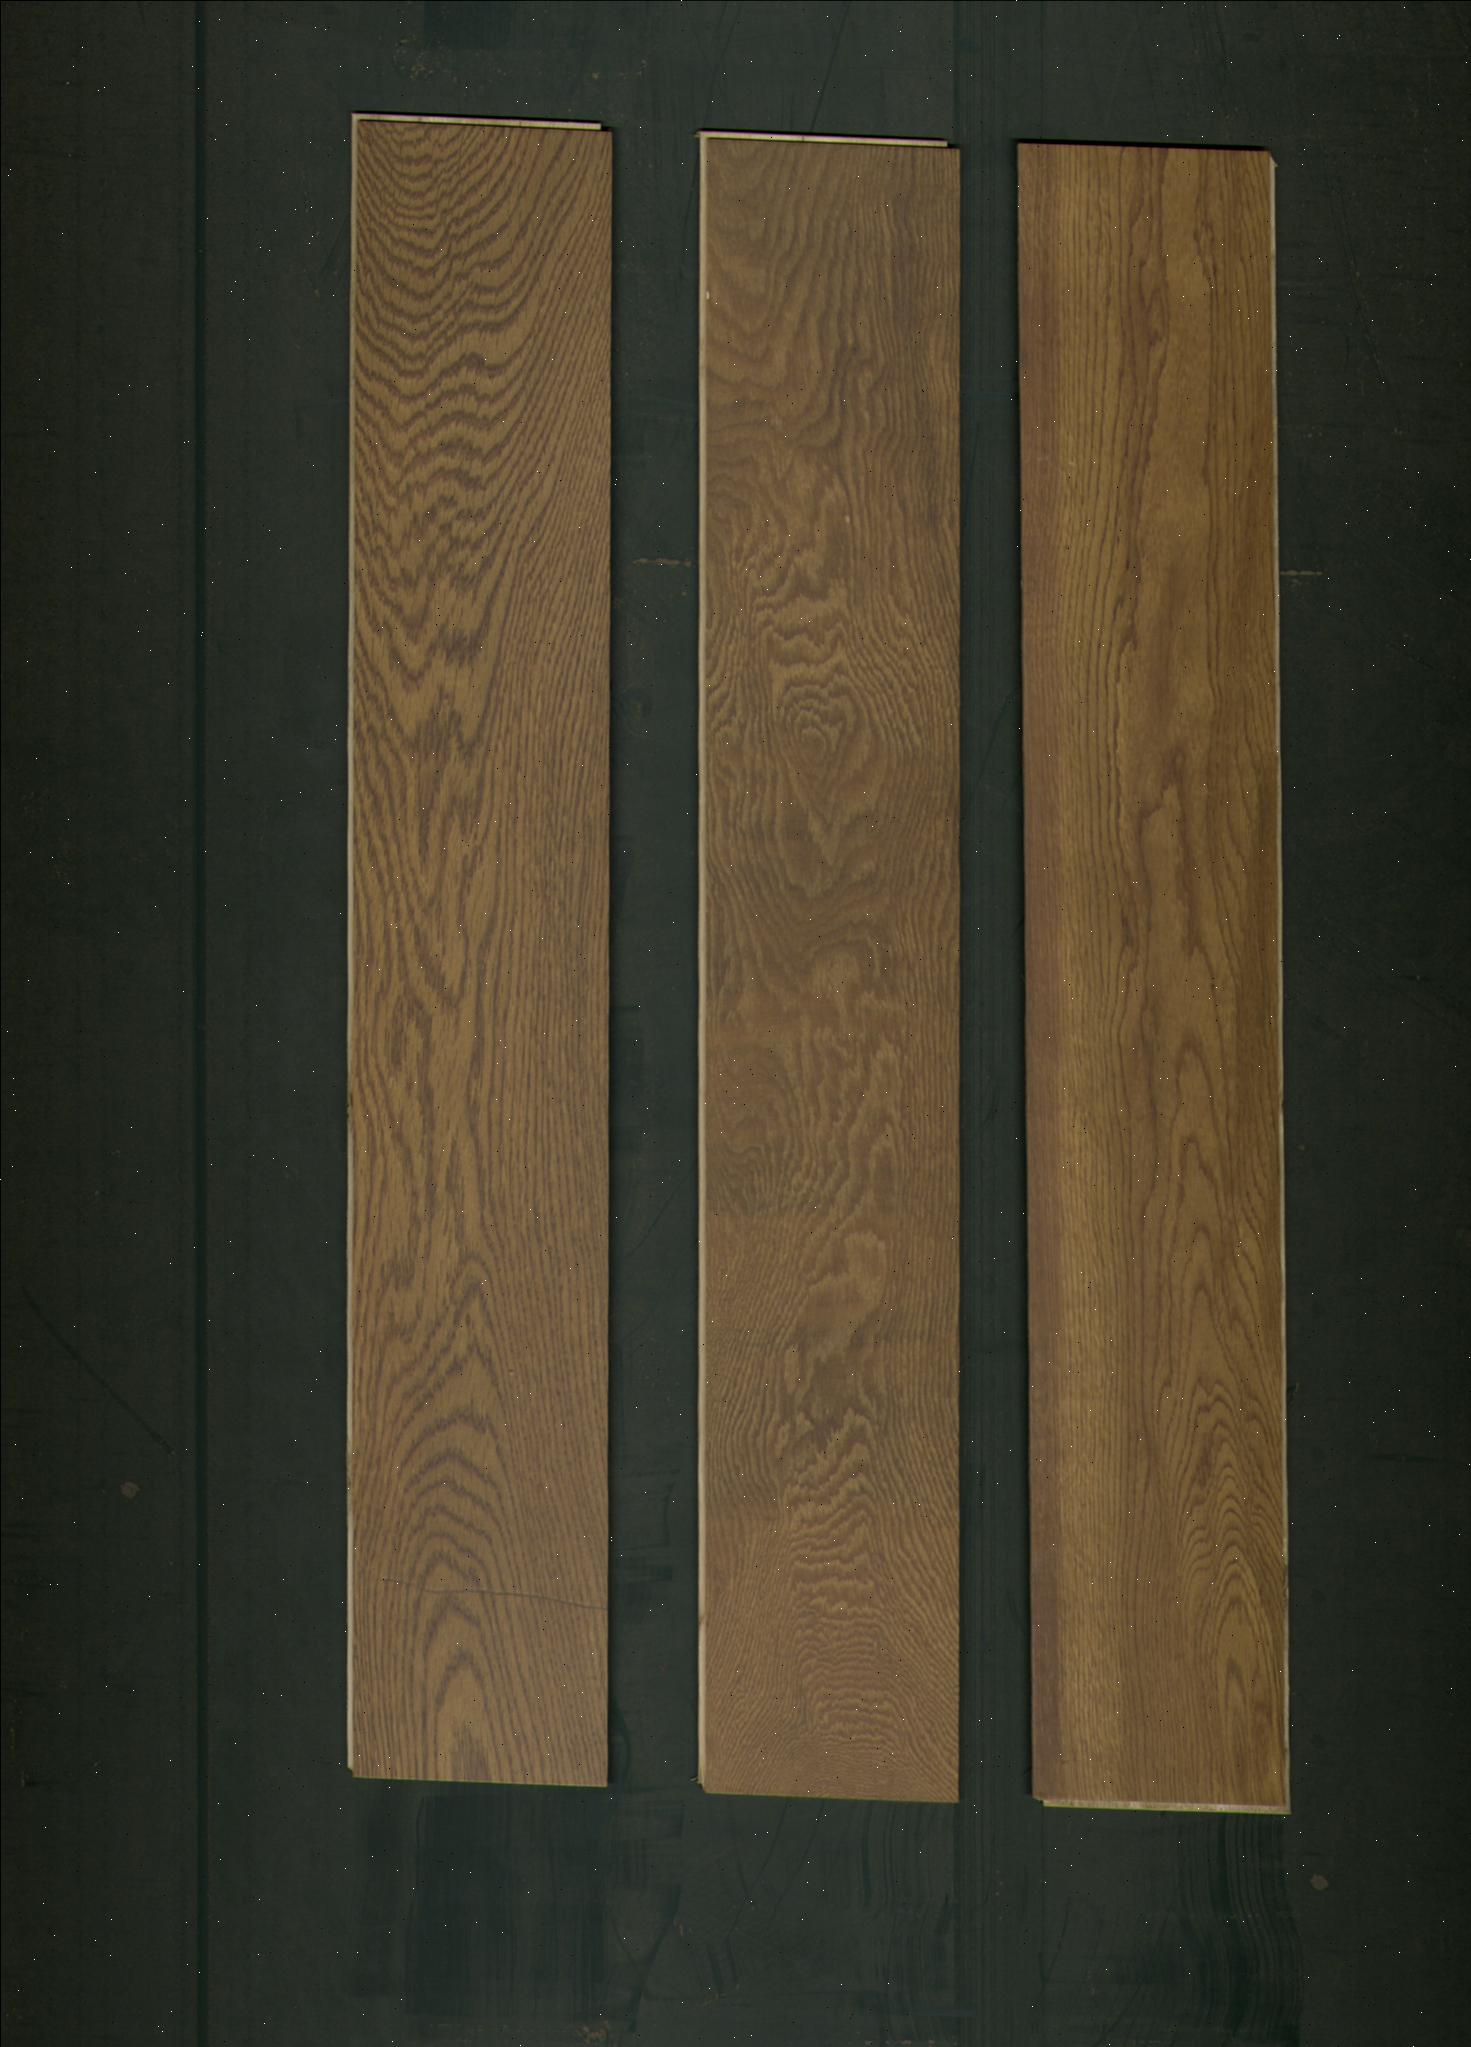
Label: mixers